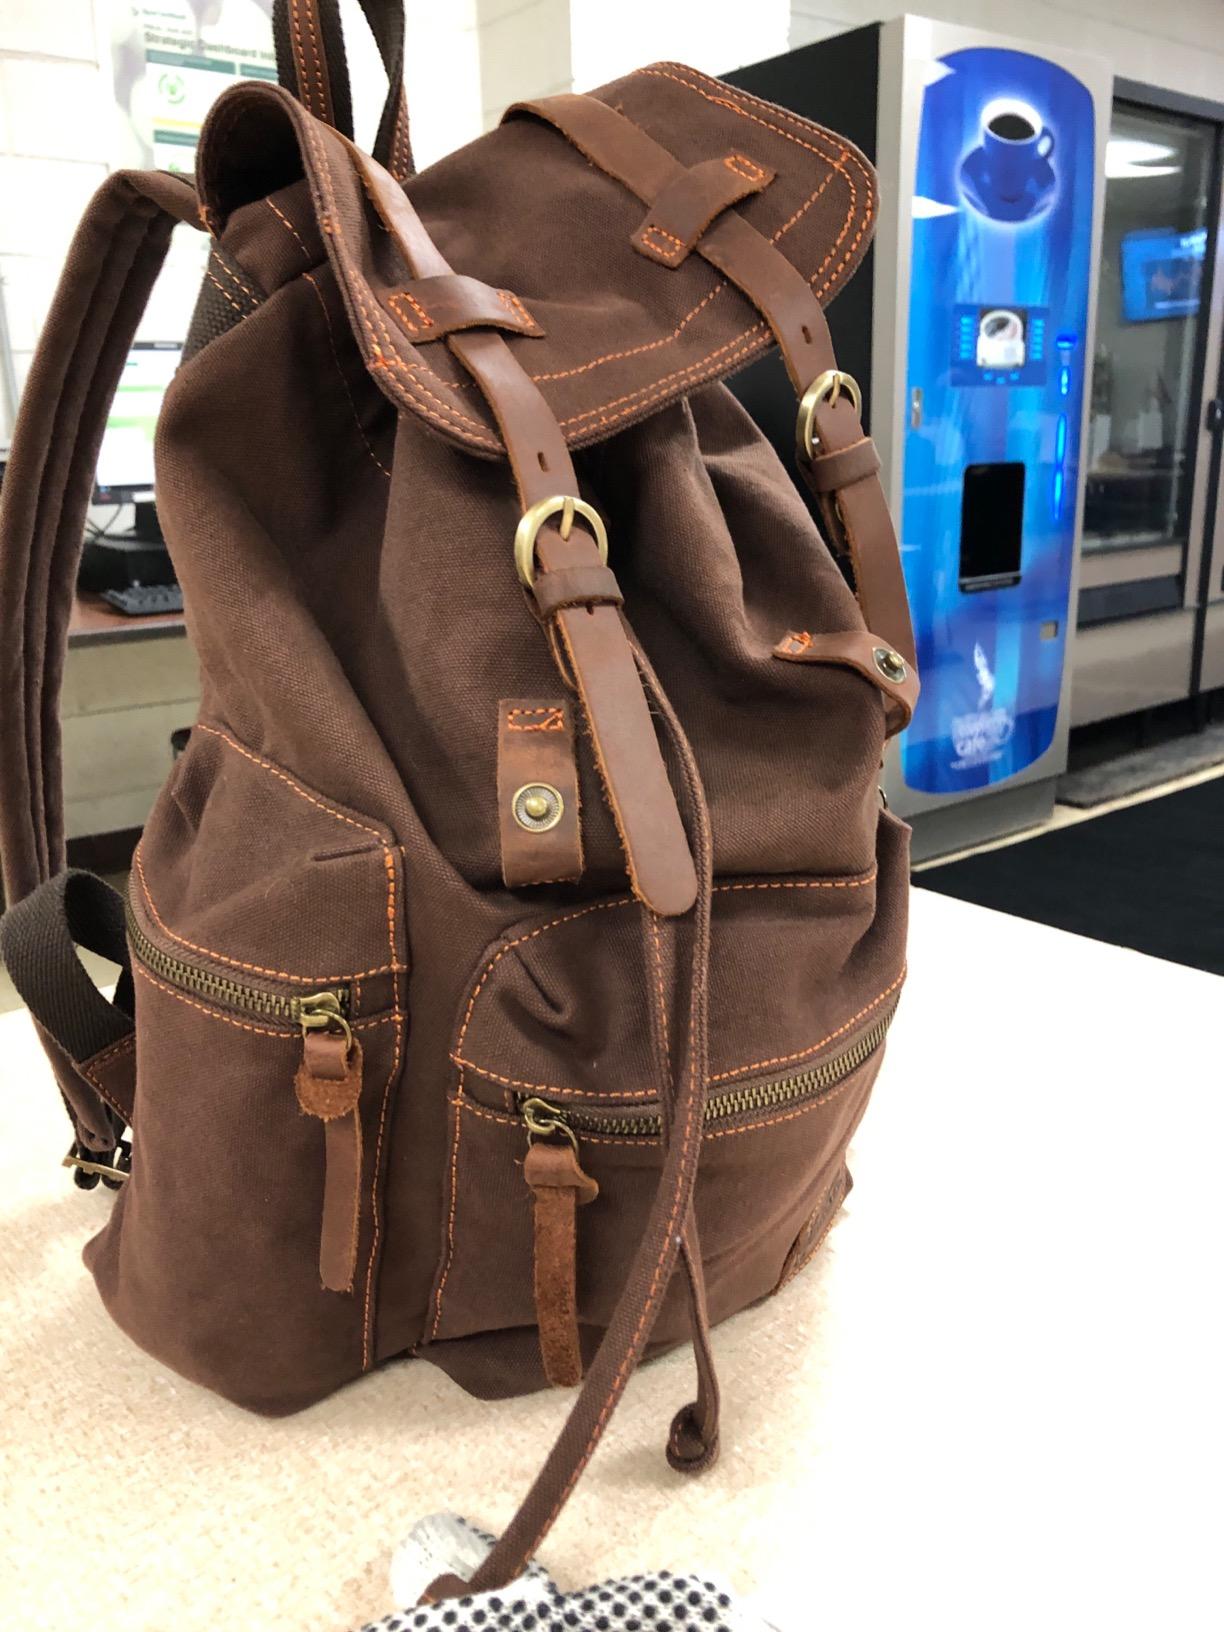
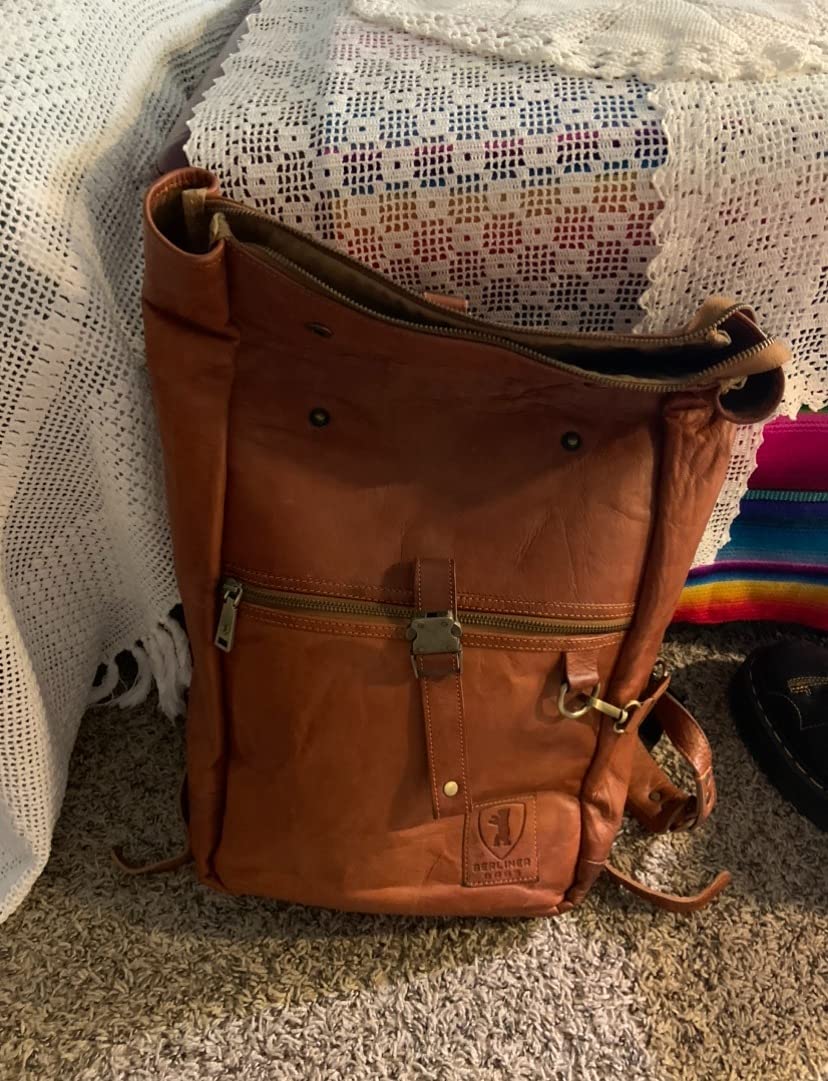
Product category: bag
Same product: no